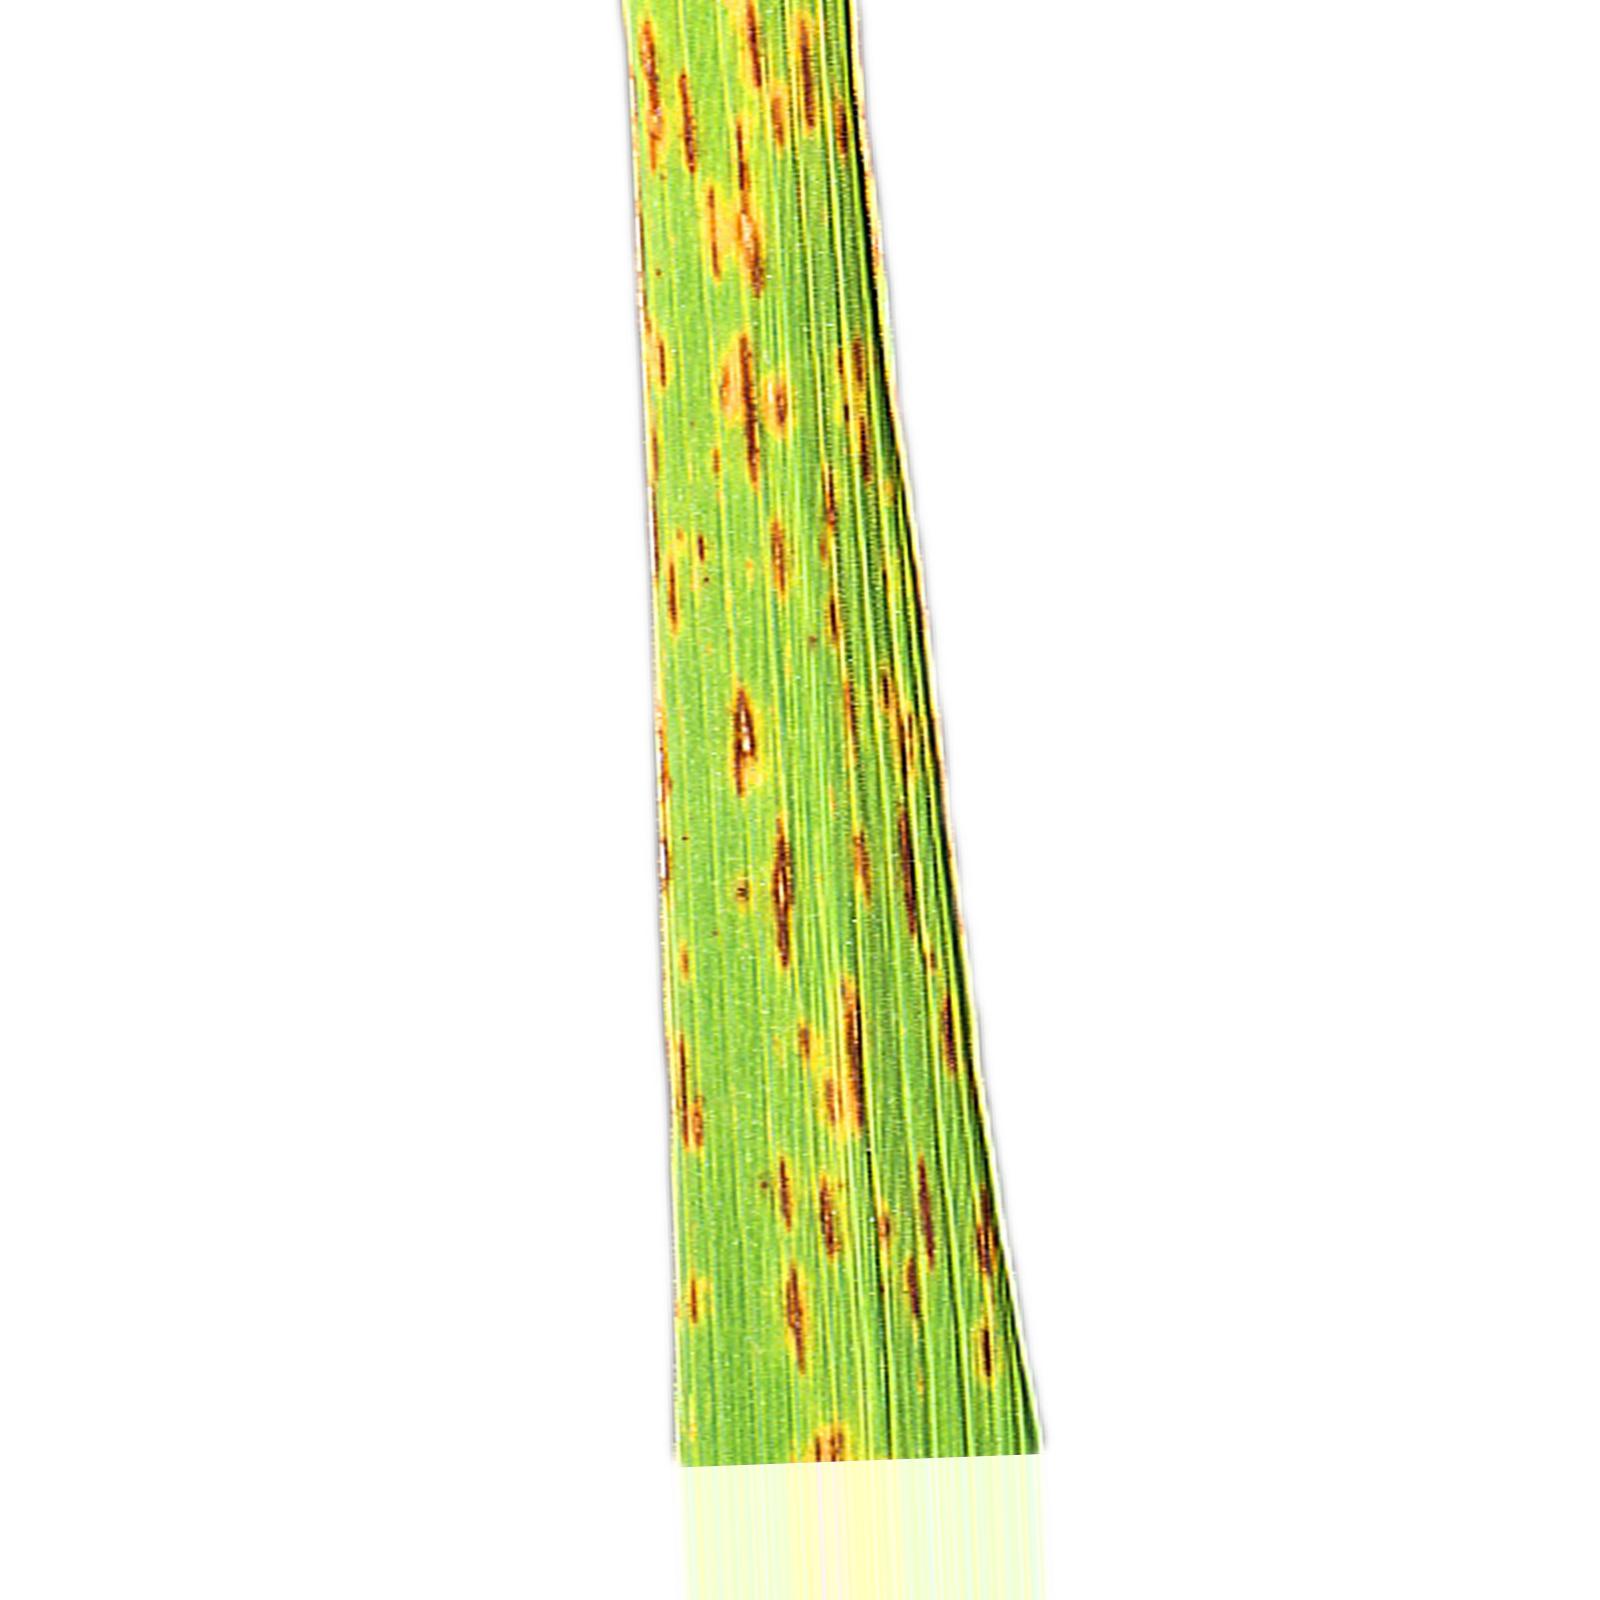
Nhãn: Bệnh Gạch Nâu ( Narrow Brown Spot )